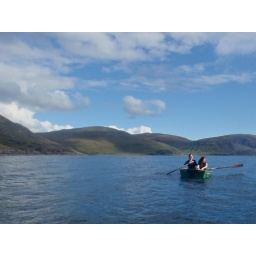
Two girls in a very wee boat